Tapin Regency

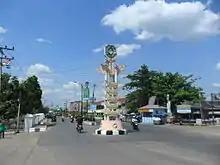
Tapin Regency

Tapin Regency is one of regencies in the Indonesian province of South Kalimantan. The regency was created on 14 July 1965 by splitting off the districts which had until then comprised the southern part of South Hulu Sungai Regency. The regency's motto is "Ruhui Rahayu", and this is also shared by another Indonesian province (East Kalimantan). It covers an area of 2,174.95 km and had a population of 167,877 at the 2010 Census and 189,475 at the 2020 Census; the official estimate as at mid 2024 was 202,061 (comprising 101,669 males and 100,392 females). The administrative centre of the regency is at the town of Rantau (in Bungur District).